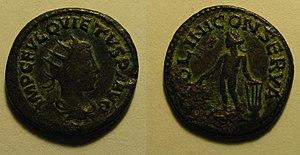
Antoninien de billon, diamètre 20 mm
Fulvius Quietus, appelé simplement Quiétus, fut l'un des usurpateurs classés par l'histoire Auguste dans les Trente Tyrans qui prirent la pourpre impériale sous l'empereur Gallien.
L'antoninien ou l'antoninianus est une pièce de monnaie romaine d'une valeur de deux deniers, au début du IIIᵉ siècle au moment de sa création. À l'origine en argent, l'antoninianus a progressivement été dévalué et est devenu une monnaie de billon. On la reconnaît à ses particularités signalant une valeur double : sur les antoniniens, l'empereur est coiffé d'une couronne radiée. L'impératrice y est pour sa part représentée le buste posé sur un croissant.